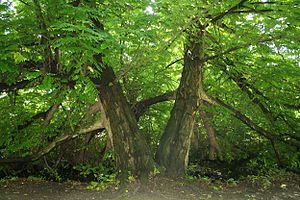
Vegetationsliste for de hyrkaniske skove / Galleri
Kaukasisk Vingevalnød.
Vegetationen i de hyrkaniske skove ved sydkysten af Det Kaspiske hav er meget rig på arter. Her nævnes blot nogle få, som er ordnet efter deres botaniske navne: